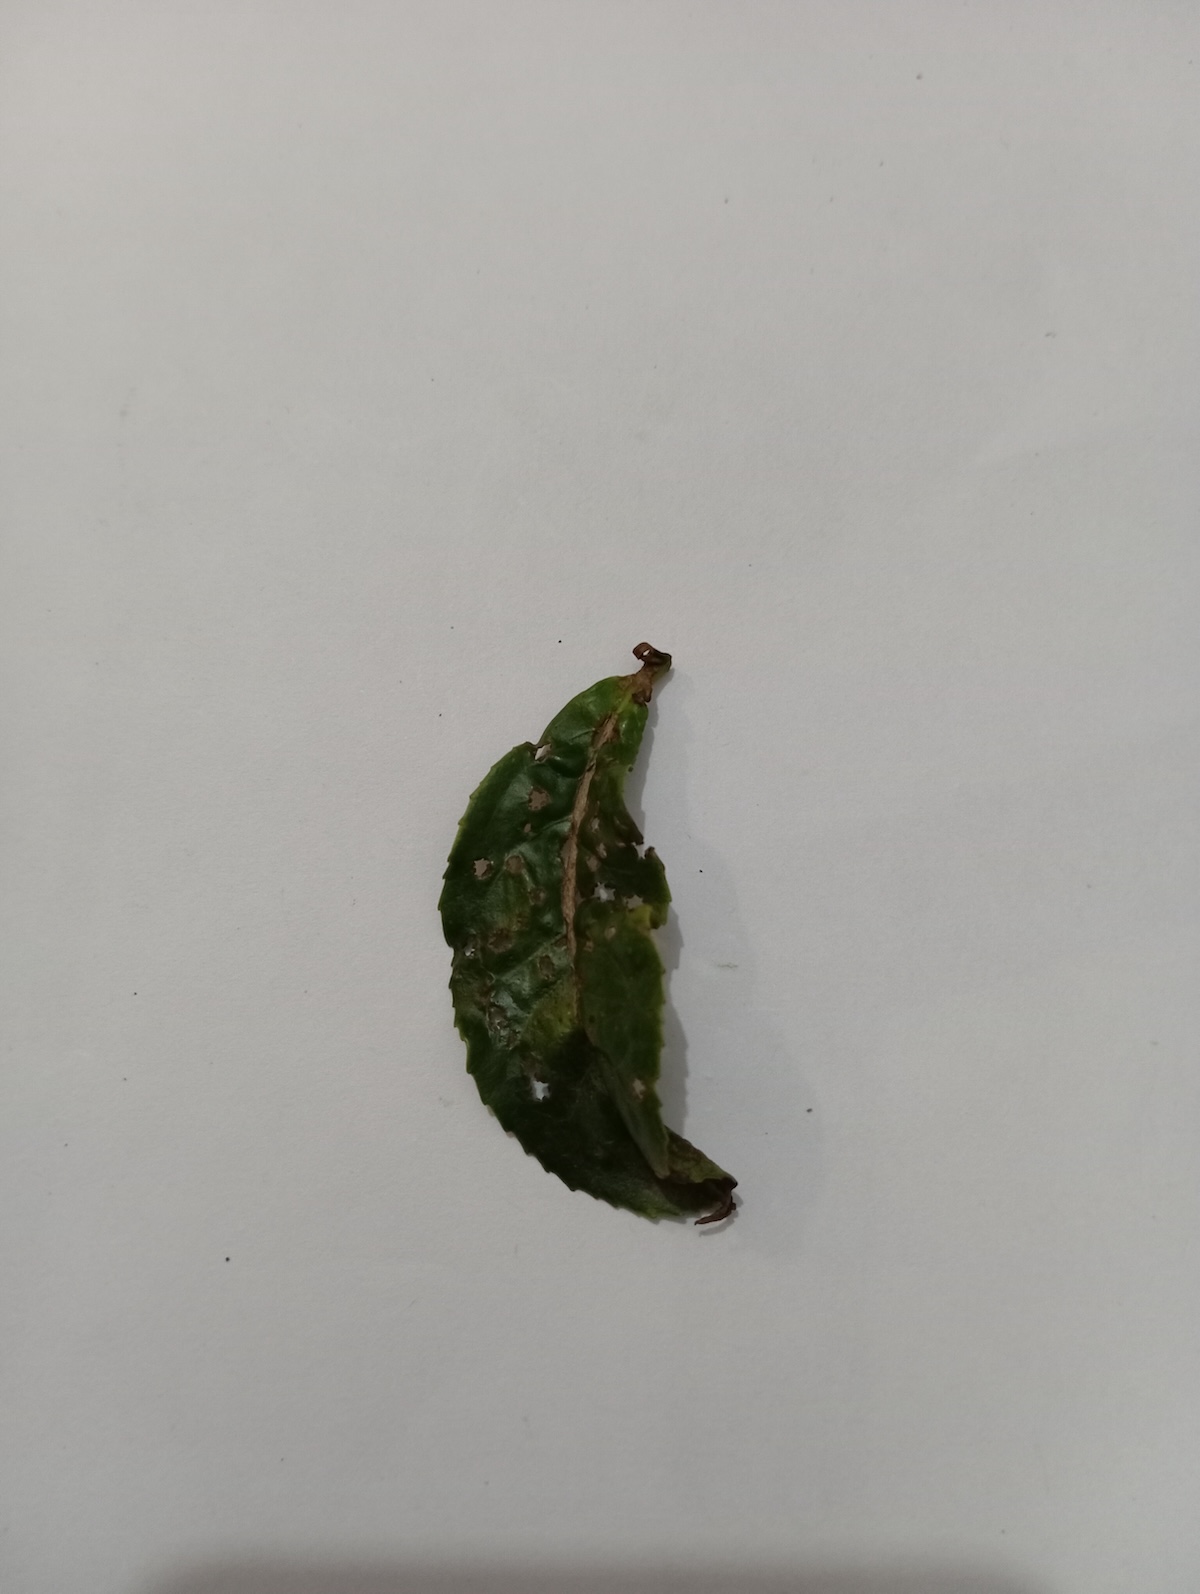
Label: Green mirid bug